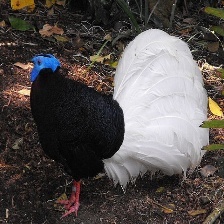
Species: BULWERS PHEASANT
Scientific name: LOPHURA BULWERI